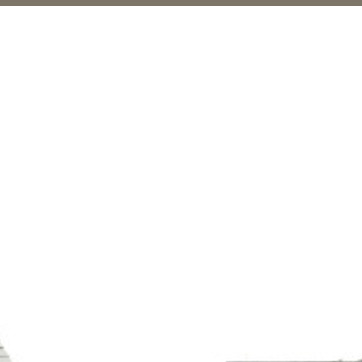
Material: sky